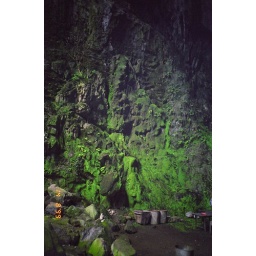
the cave wall near the mouth where some light illuminated this bit of rock